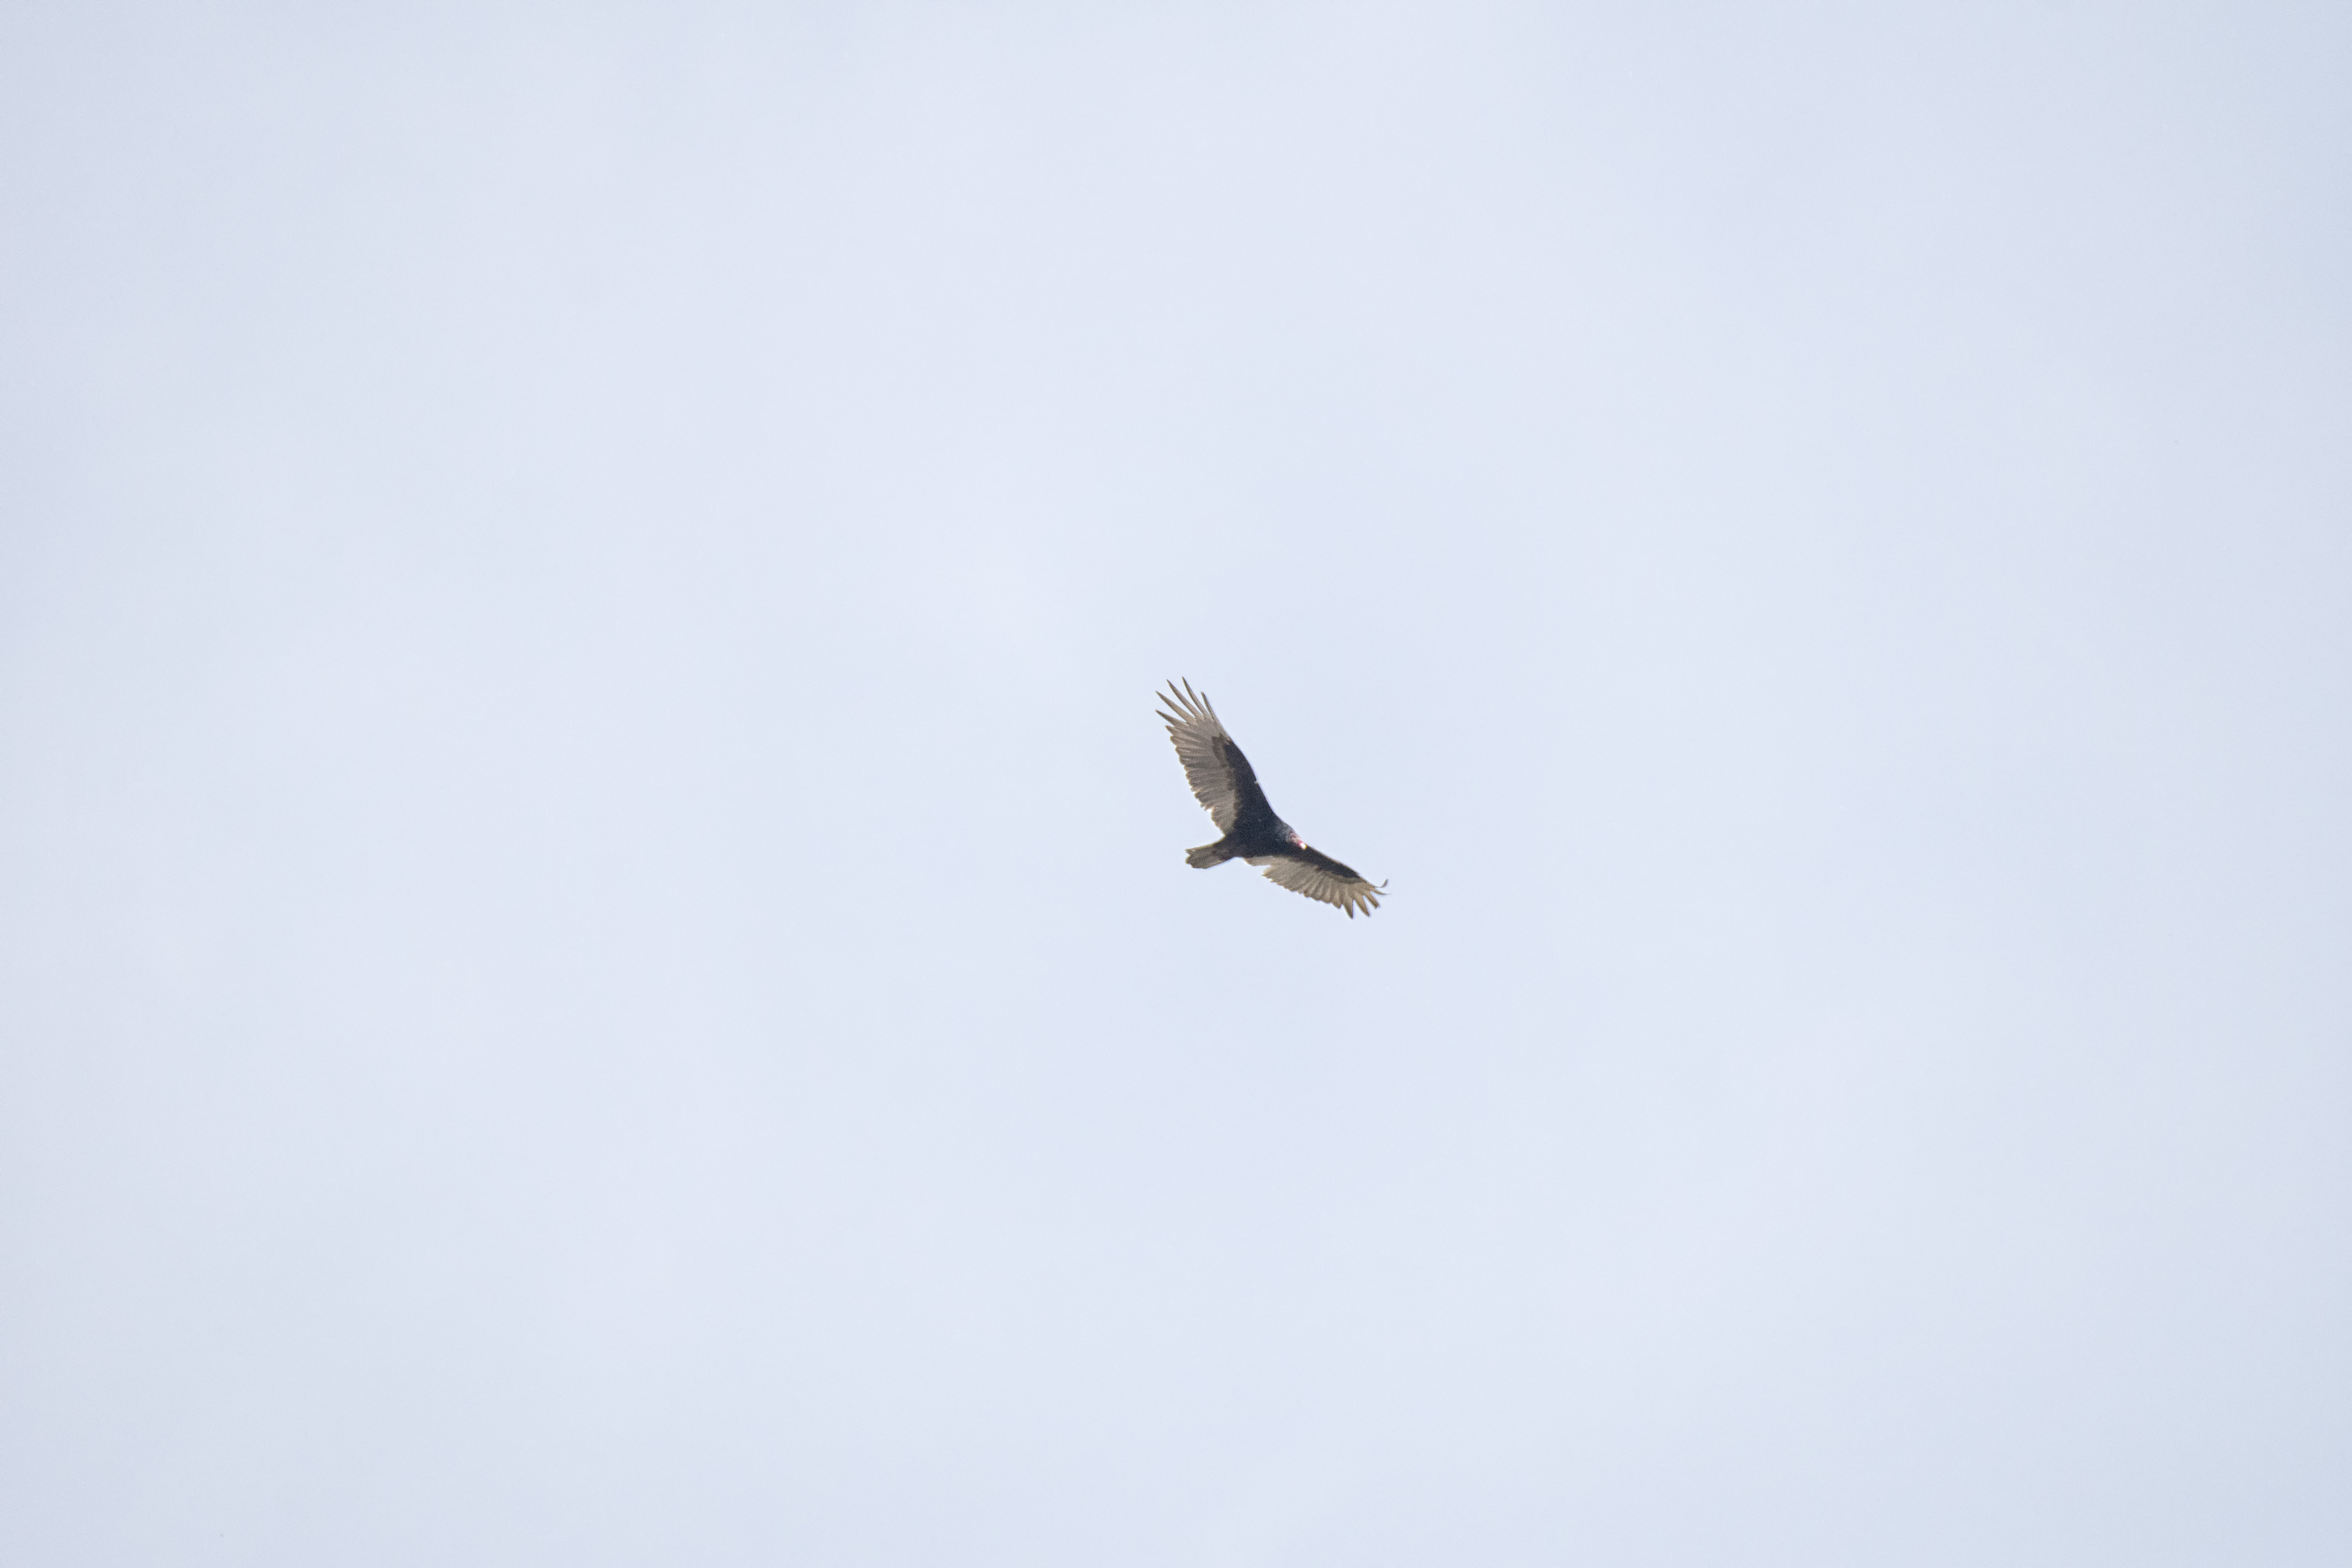
bird, wing, seabird, flight, canada, turkey, a, vertebrate, rouge, tte, quebec, vulture, sherbrooke, oiseau, urubu